Jorge Vergara

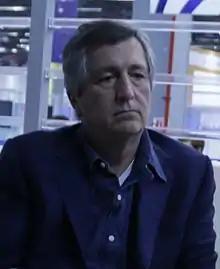
Vergara in 2015

Jorge Carlos Vergara Madrigal (3 March 1955 – 15 November 2019) was a Mexican businessman and film producer. He was the founder of the multi-level marketing company Grupo Omnilife. In addition to its health products business, Grupo Omnilife owns the football club C.D. Guadalajara. Vergara was also owner of Costa Rican football team Saprissa (2003–2011) and Major League Soccer club Chivas USA (2004–2014).